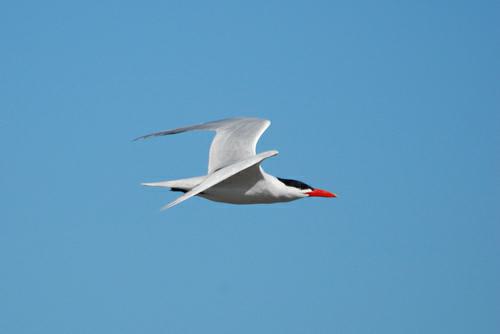
A photo of a caspian tern